Axial turbine

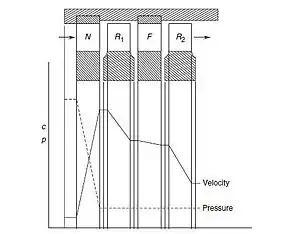
One-stage velocity-compounded impulse turbine - Curtis Turbine

The decrease in the absolute velocity of the fluid across the two rotor blade rows (R and R) is due to the energy transfer; the slight decrease in the fluid velocity through the fixed guide blades (F) is due to losses. Since the turbine is of the impulse type, the pressure of the fluid remains constant after its expansion in the nozzle blade row. Each stage is referred to as a velocity or Curtis stage, where each turbine (nozzle-moving blade-fix blade-moving blade) is counted as one stage.